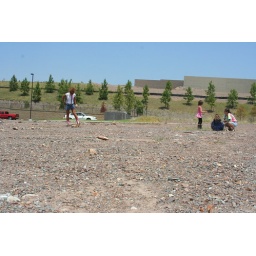
Jane, Karen and the ladies hunting rocks in a field next to the hotel.